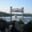
Label: bridge